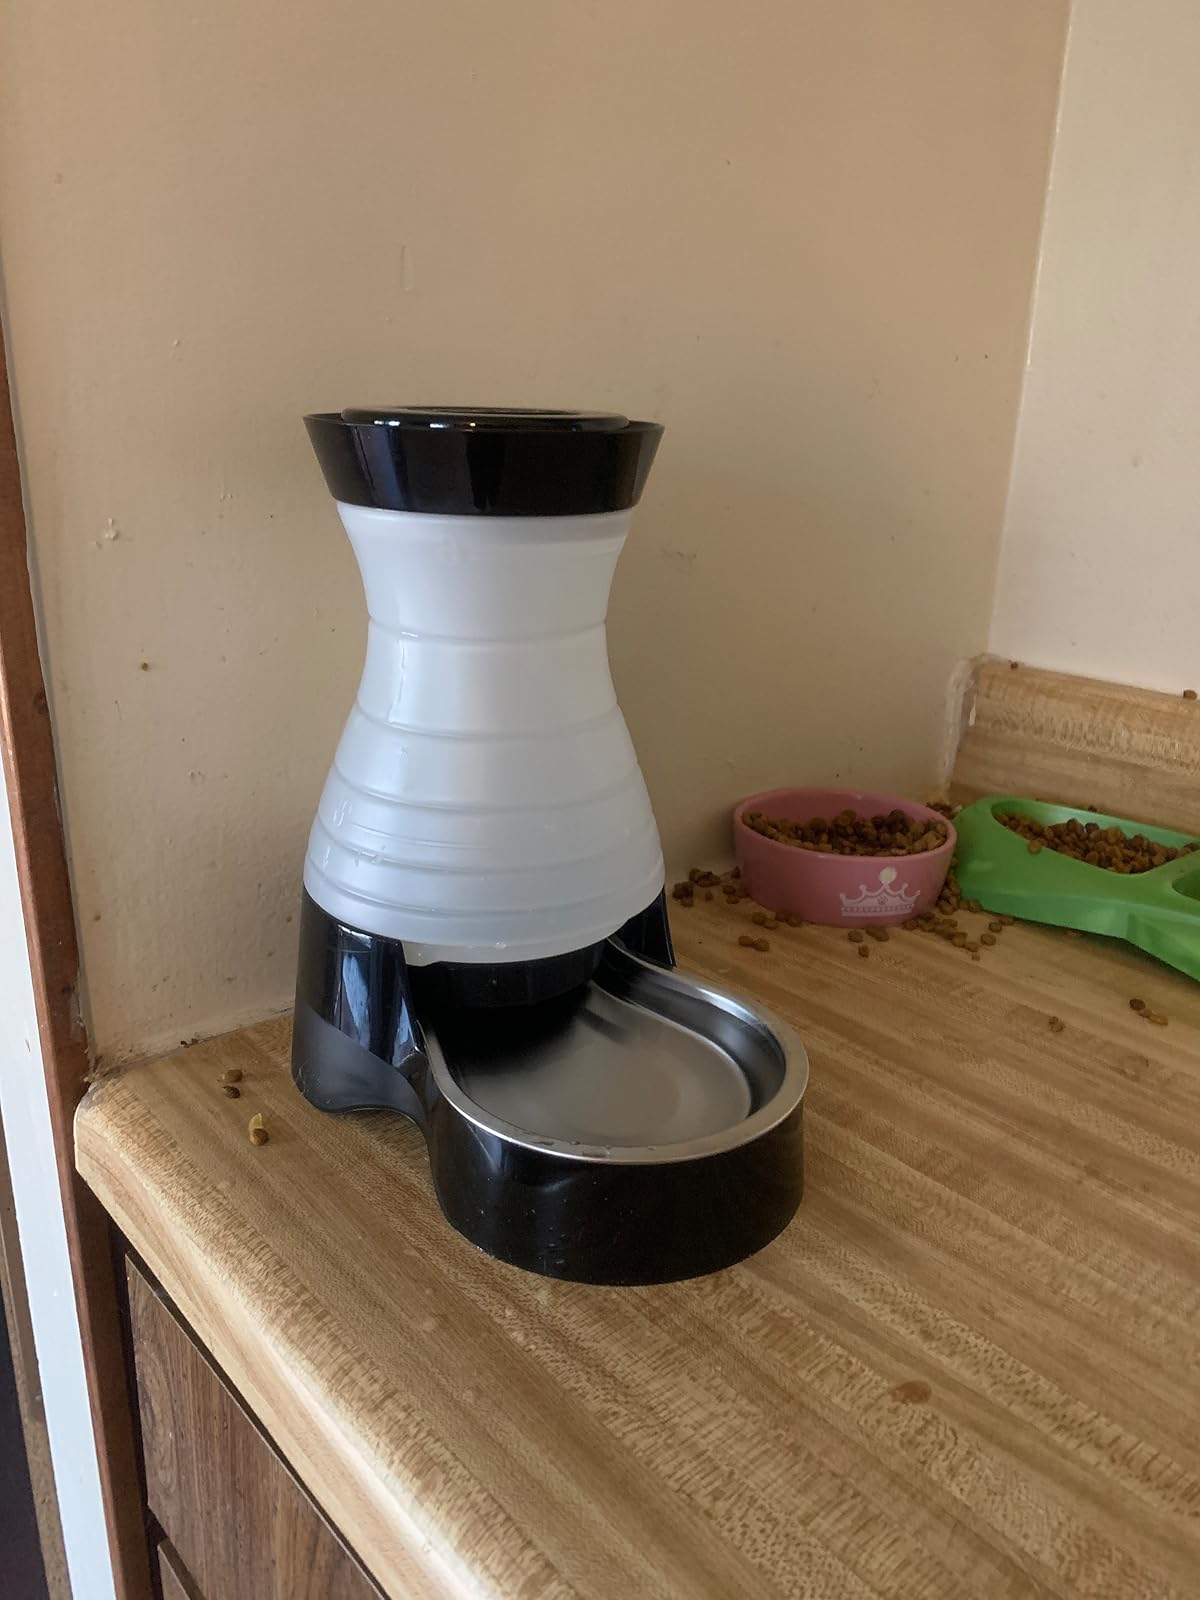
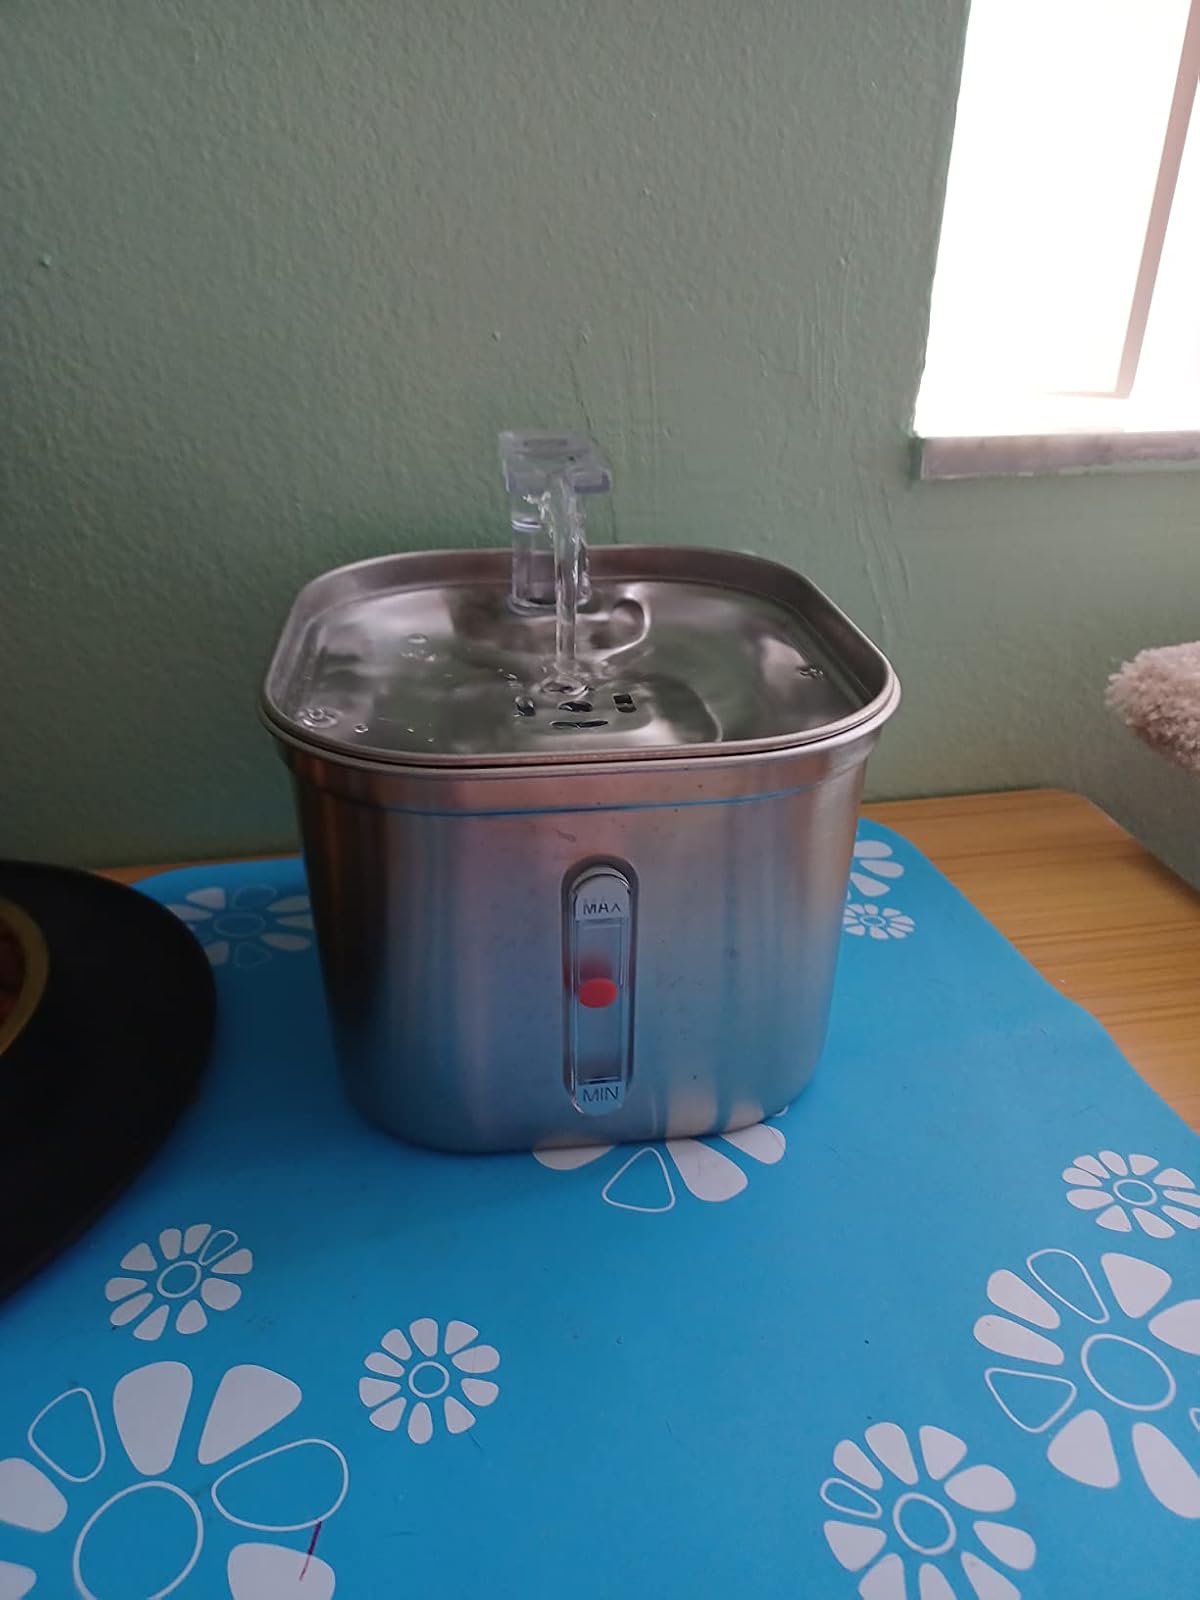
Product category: items_bowl
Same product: no